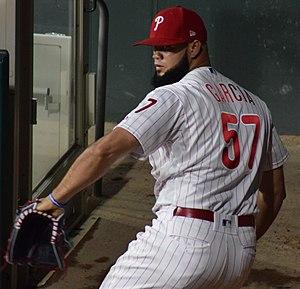
Luis Amado García est un lanceur de relève droitier des Ligues majeures de baseball jouant avec les Phillies de Philadelphie.